Brahmavihara-Arama

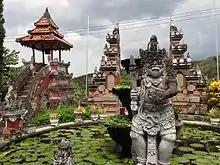

Due to its location within Bali—a predominantly Hindu island—this temple has significant Hindu influence in its statues and architecture.